Glas Isar

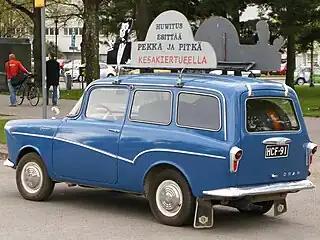
A kombi / small station wagon joined the range at the same time as the car was rebranded as the "Isar" in 1959.

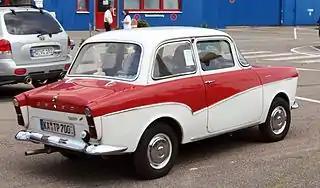
The 1960 modernisation saw the rear lights enlarged and the rear bumper - now (optionally) chrome plated - reshaped to accommodate this change. For certain export markets, as here, the car was branded as the "Isard" rather than as the "Isar" because of a belief that non-German speakers might think the name "Isar" sounded "dumm".

The Glas Isar is a small two door four seater car produced by Hans Glas GmbH at their Dingolfing plant. The car was first presented as the Goggomobil T600 in September 1957 at the Frankfurt Motor Show, with volume production starting in August 1958.